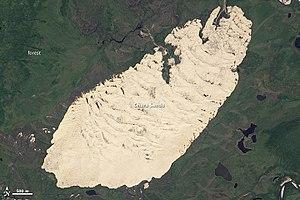
Les Chara Sands, appelés aussi Désert Tcharski, sont un désert de dunes situé dans la Transbaïkalie, en Sibérie, Russie. Ce désert se trouve près de la ville de Chara, de la rivière Tchara et du massif de Kodar. Il mesure environ 10 km de long pour 4 km de large et possèdes des dunes de 30m de haut ainsi que des oasis.